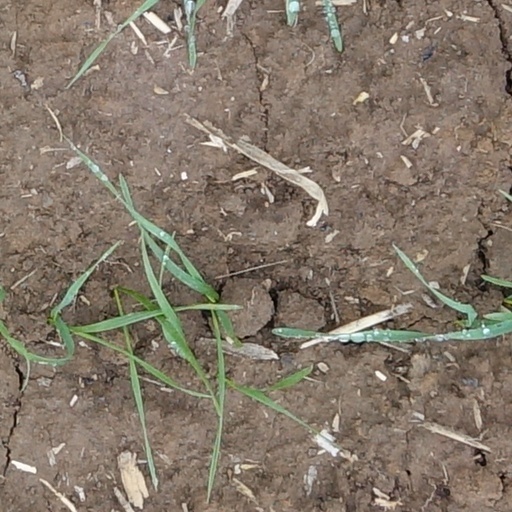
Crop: wheat